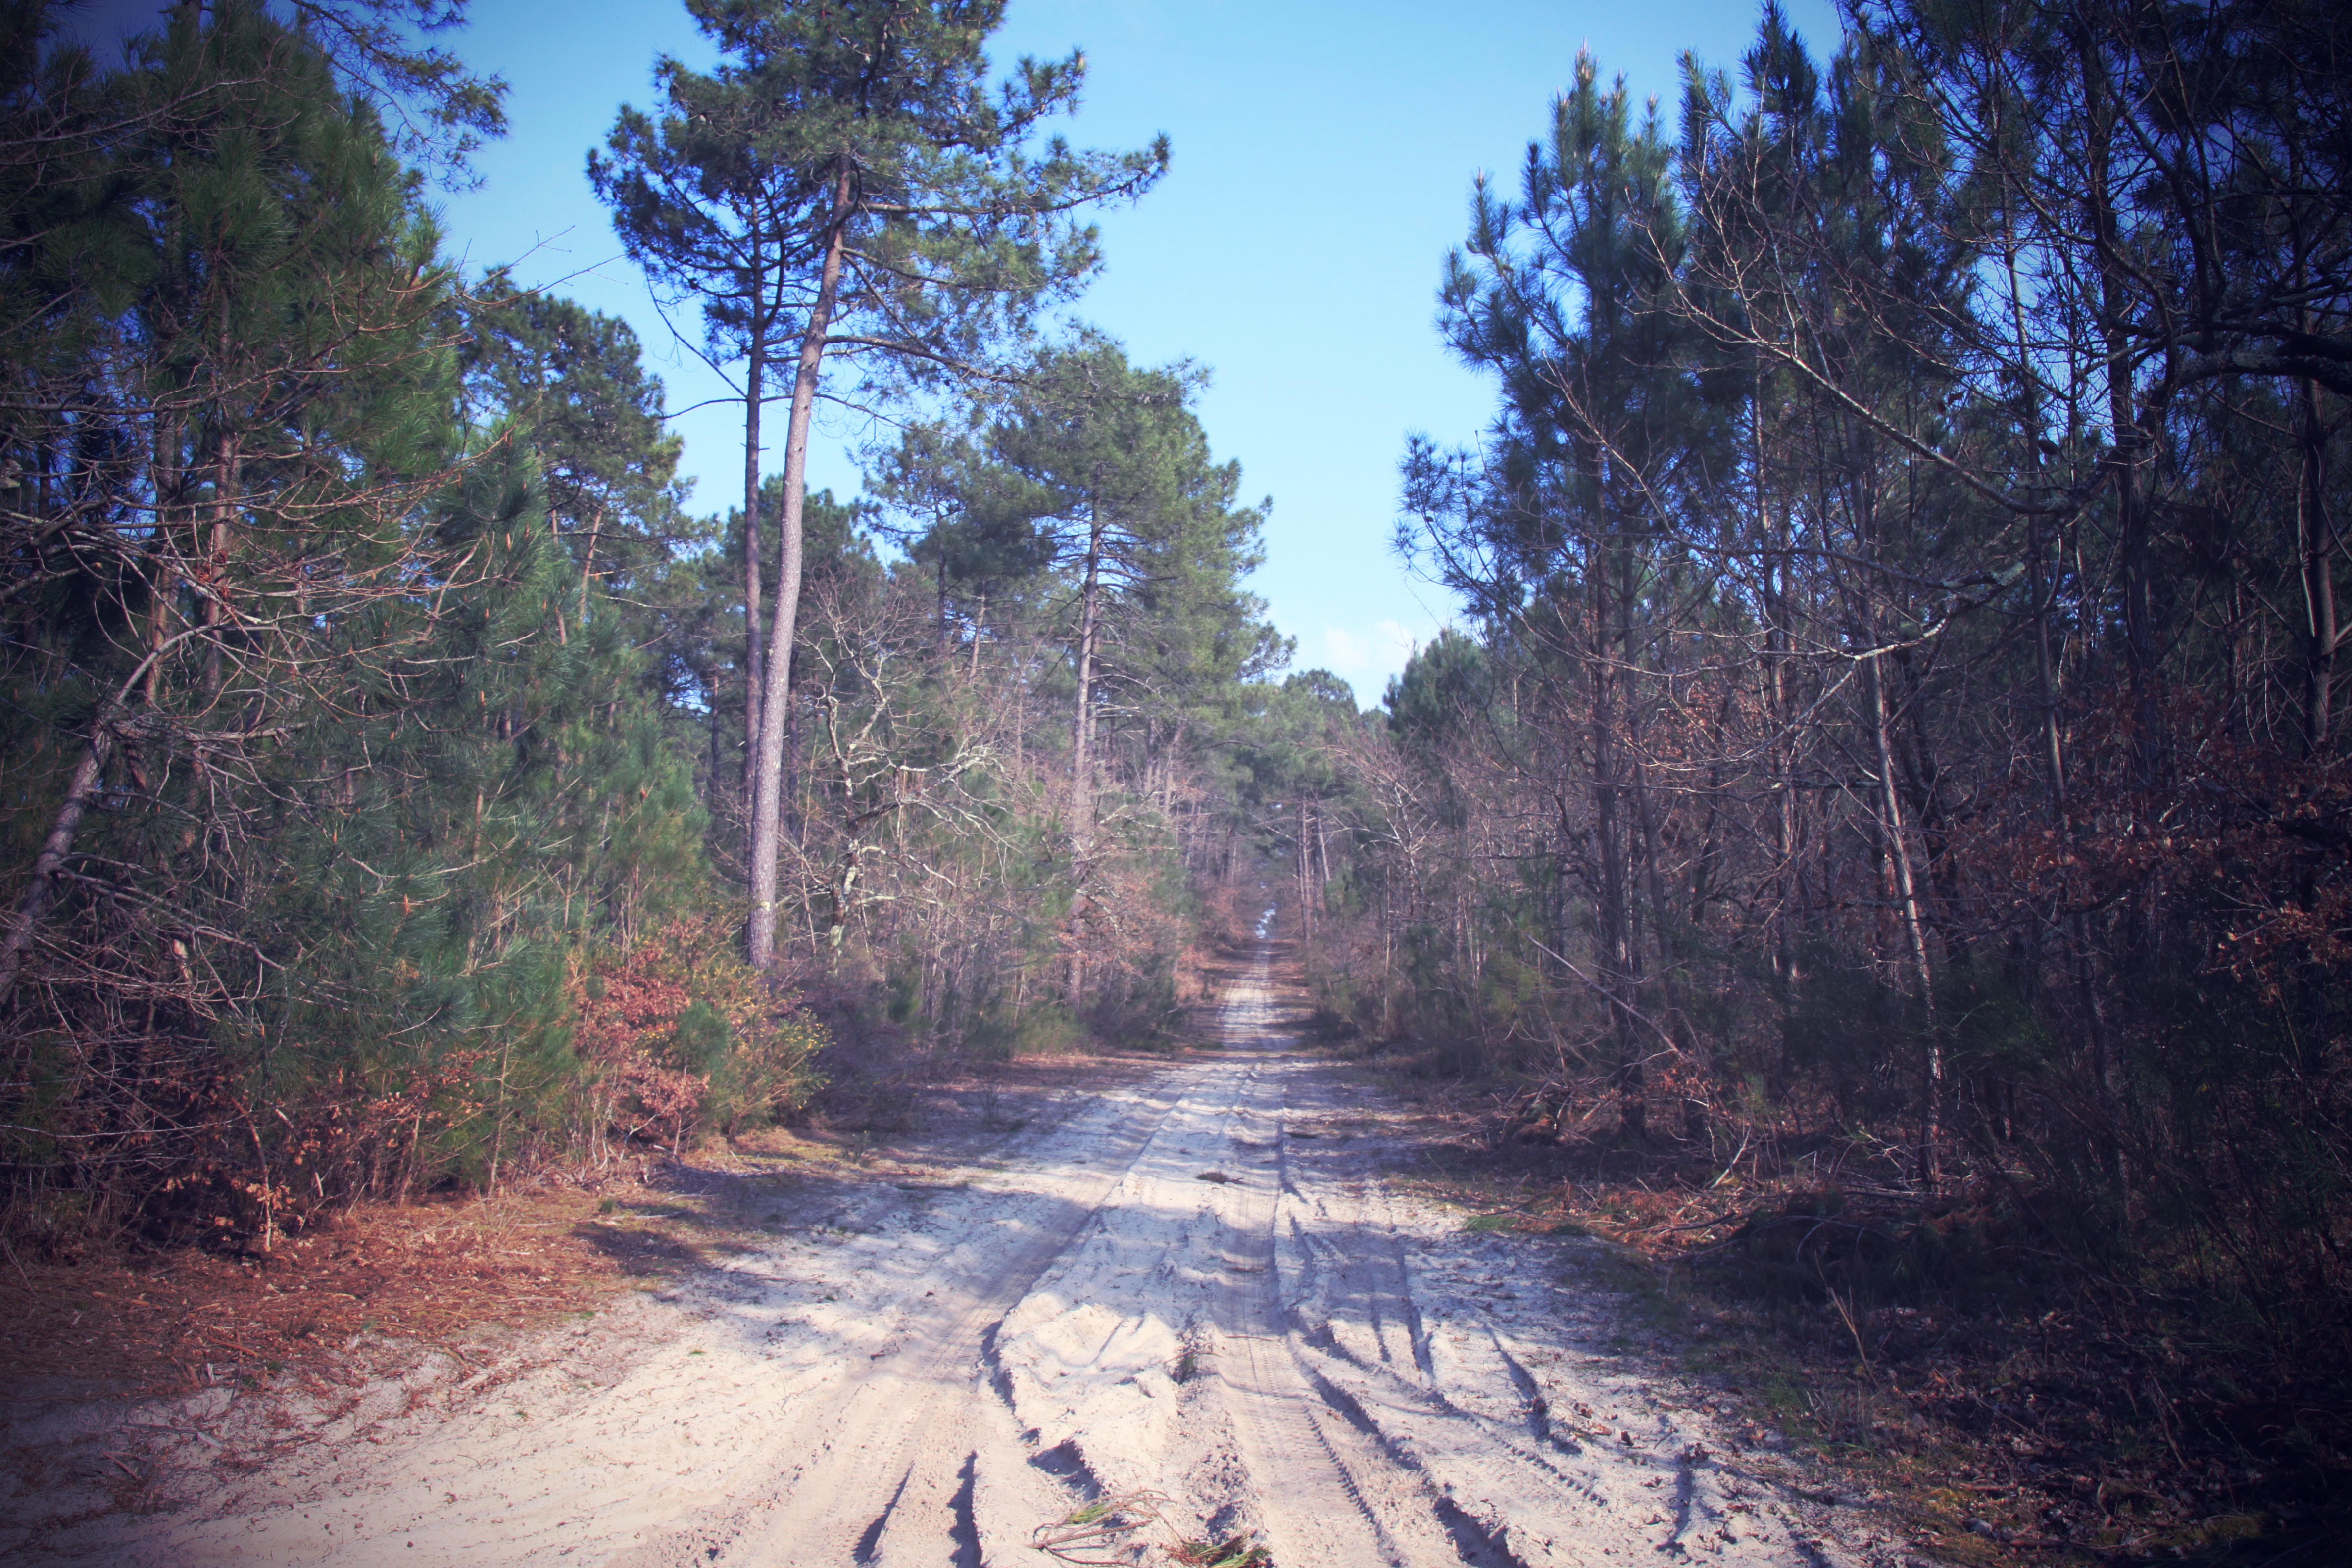
tree, nature, forest, wilderness, trail, morning, autumn, season, woodland, habitat, ecosystem, natural environment, atmospheric phenomenon, woody plant